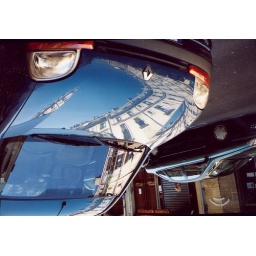
invert illusion reflections in a blue car